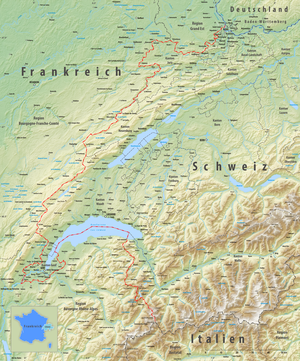
La frontière entre la France et la Suisse s'étend sur 572 kilomètres de longueur, à l'est de la France et à l'ouest de la Suisse.